Soup soy sauce

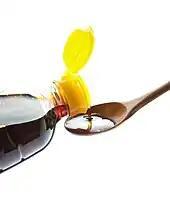
Soup soy sauce

Soup soy sauce or "guk-ganjang" is a type of Korean soy sauce made entirely of fermented soybeans ("meju") and brine. It is also a byproduct of "doenjang" production. Both lighter and saltier than other Korean varieties, soup soy sauce is used mainly in "guk" (soup) and "namul" (a seasoned vegetable dish) in modern Korean cuisine.